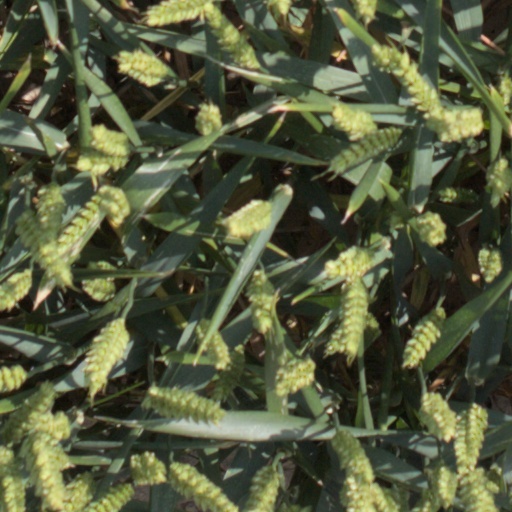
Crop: wheat